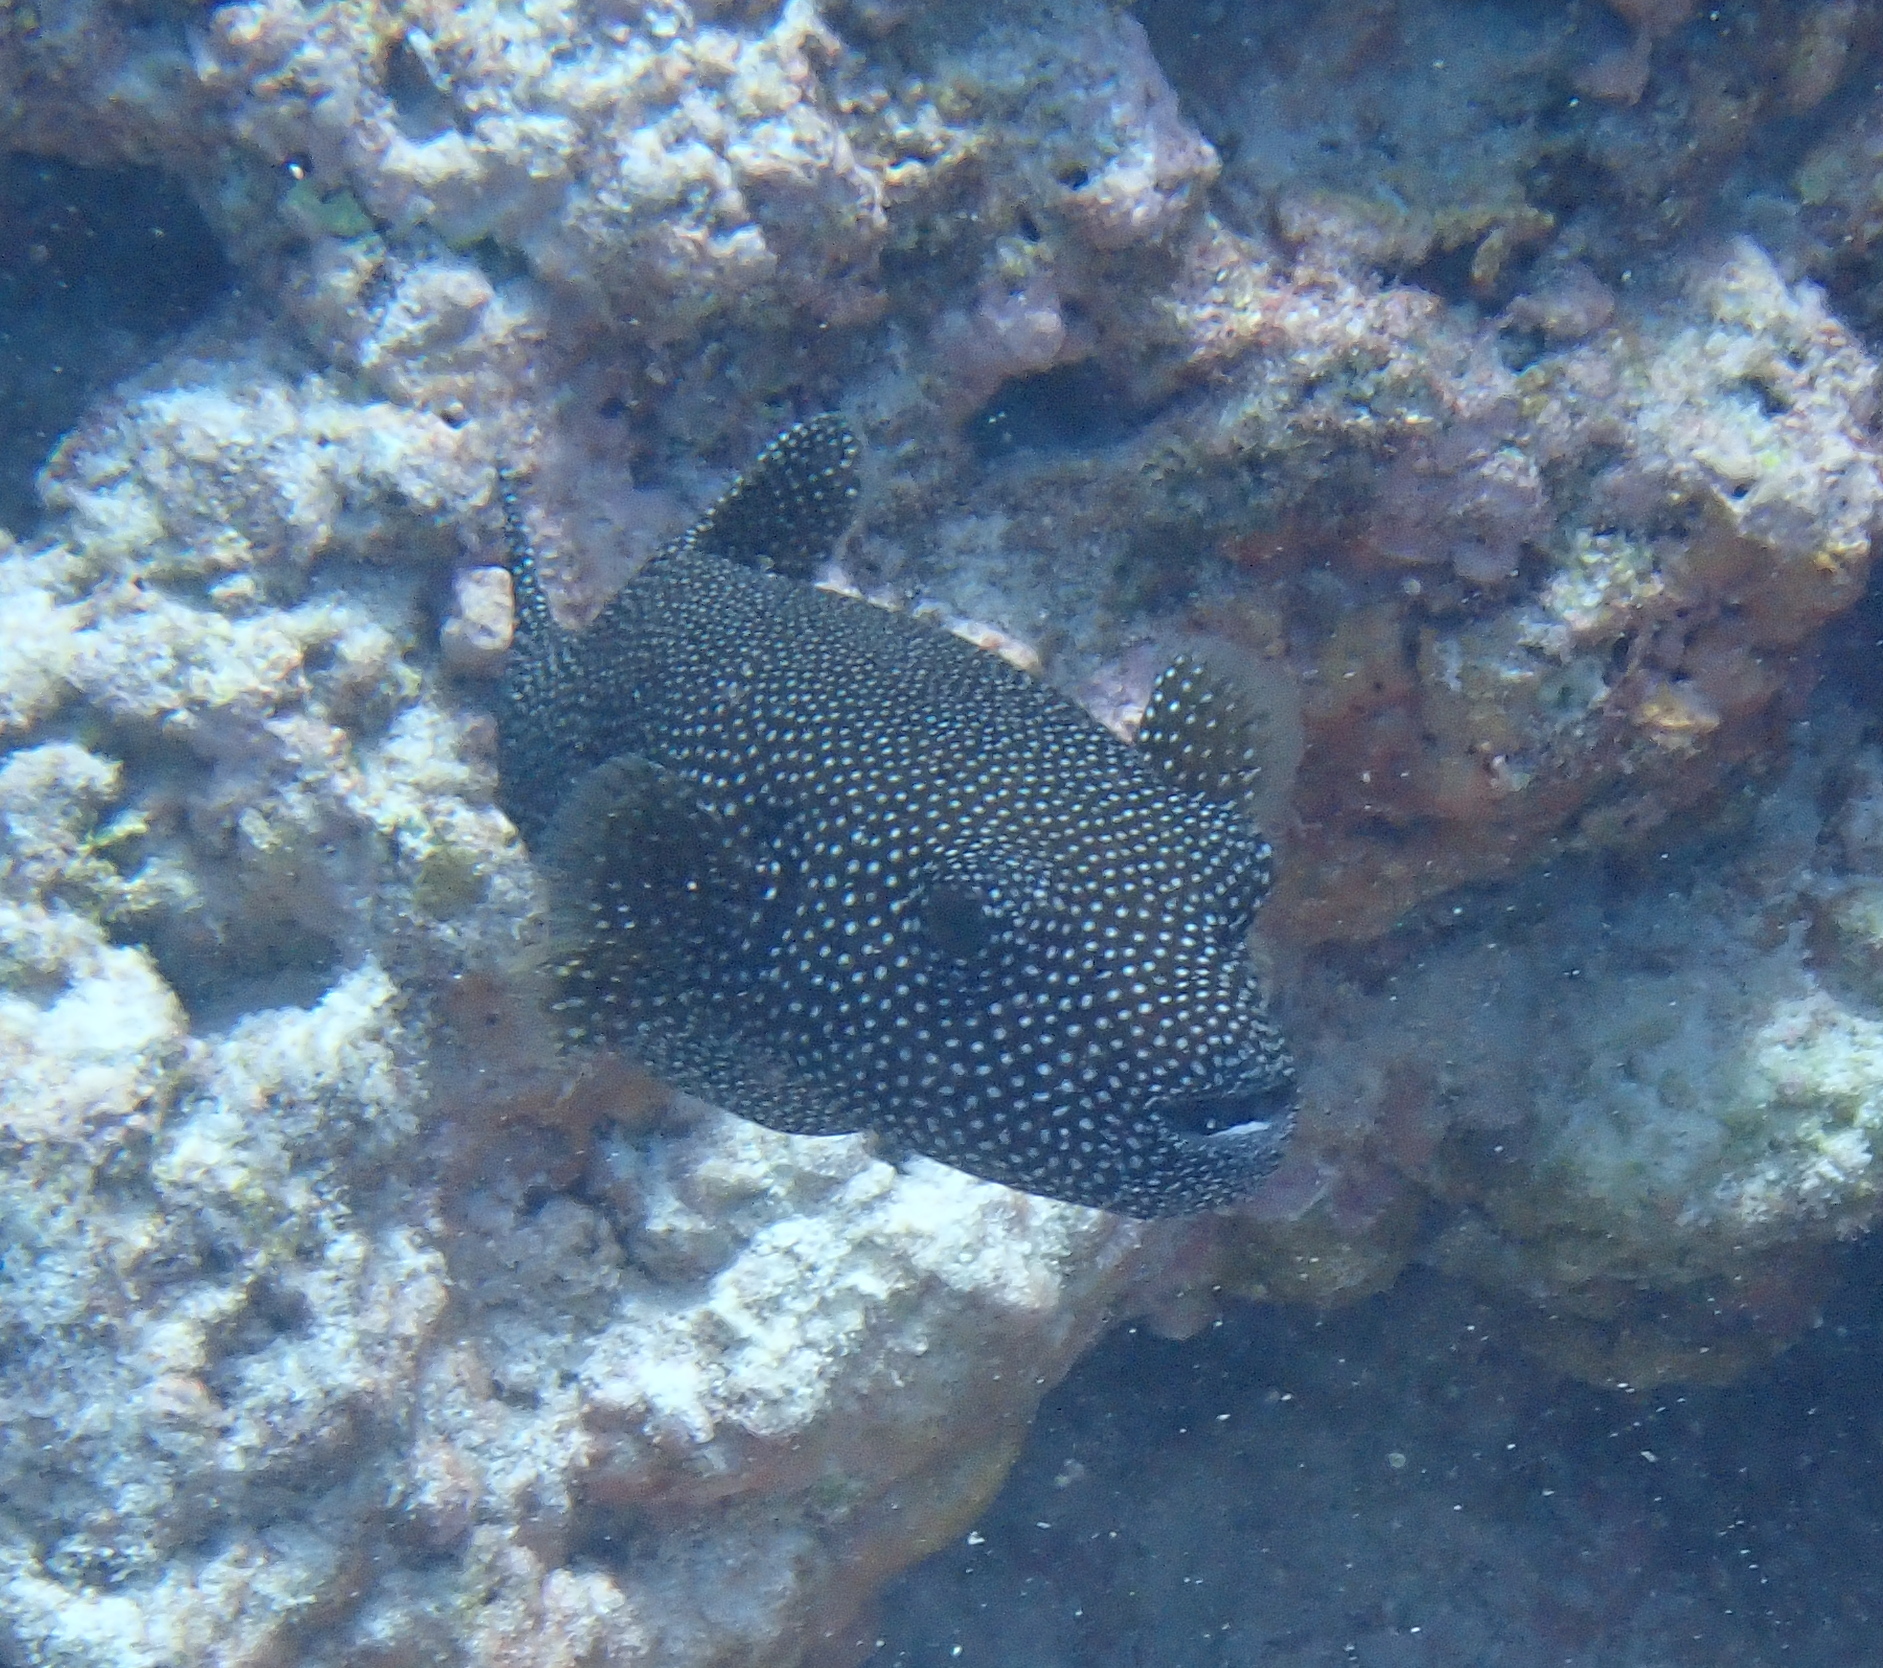
Arothron meleagris (Guineafowl Puffer)